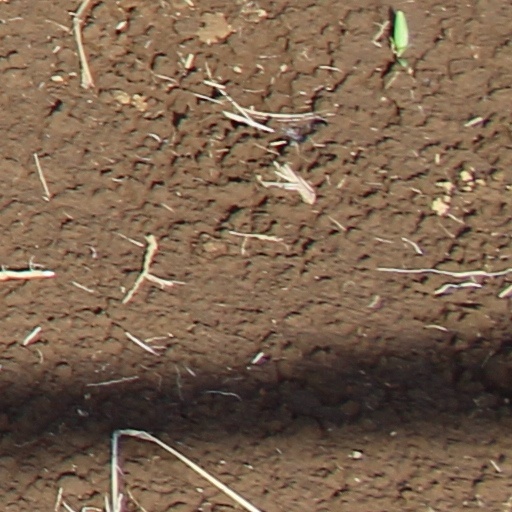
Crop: wheat